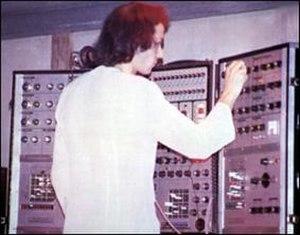
Jean-Luc Hervé Berthelot est un compositeur, producteur, sound designer et synthétiste français.